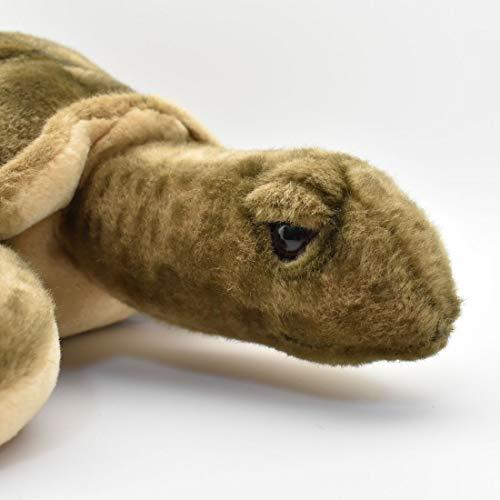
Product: Hansa 5072 Plush
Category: Toys & Games | Stuffed Animals & Plush Toys | Plush Figures
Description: Great Condition.
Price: $71.25
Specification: ProductDimensions:19.5x17.6x7.8inches|ItemWeight:1.21pounds|ShippingWeight:1.23pounds(Viewshippingratesandpolicies)|DomesticShipping:ItemcanbeshippedwithinU.S.|InternationalShipping:ThisitemcanbeshippedtoselectcountriesoutsideoftheU.S.LearnMore|ASIN:B005M2D1M0|Itemmodelnumber:194774|Manufacturerrecommendedage:3yearsandup